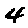
Label: 4